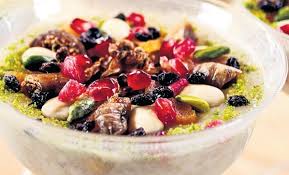
Yemek: asure